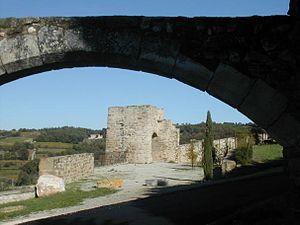
Tour des remparts à Cairanne, Vaucluse, France